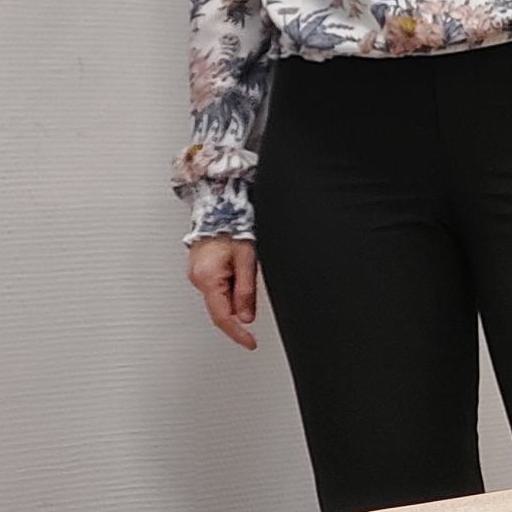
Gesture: no_gesture